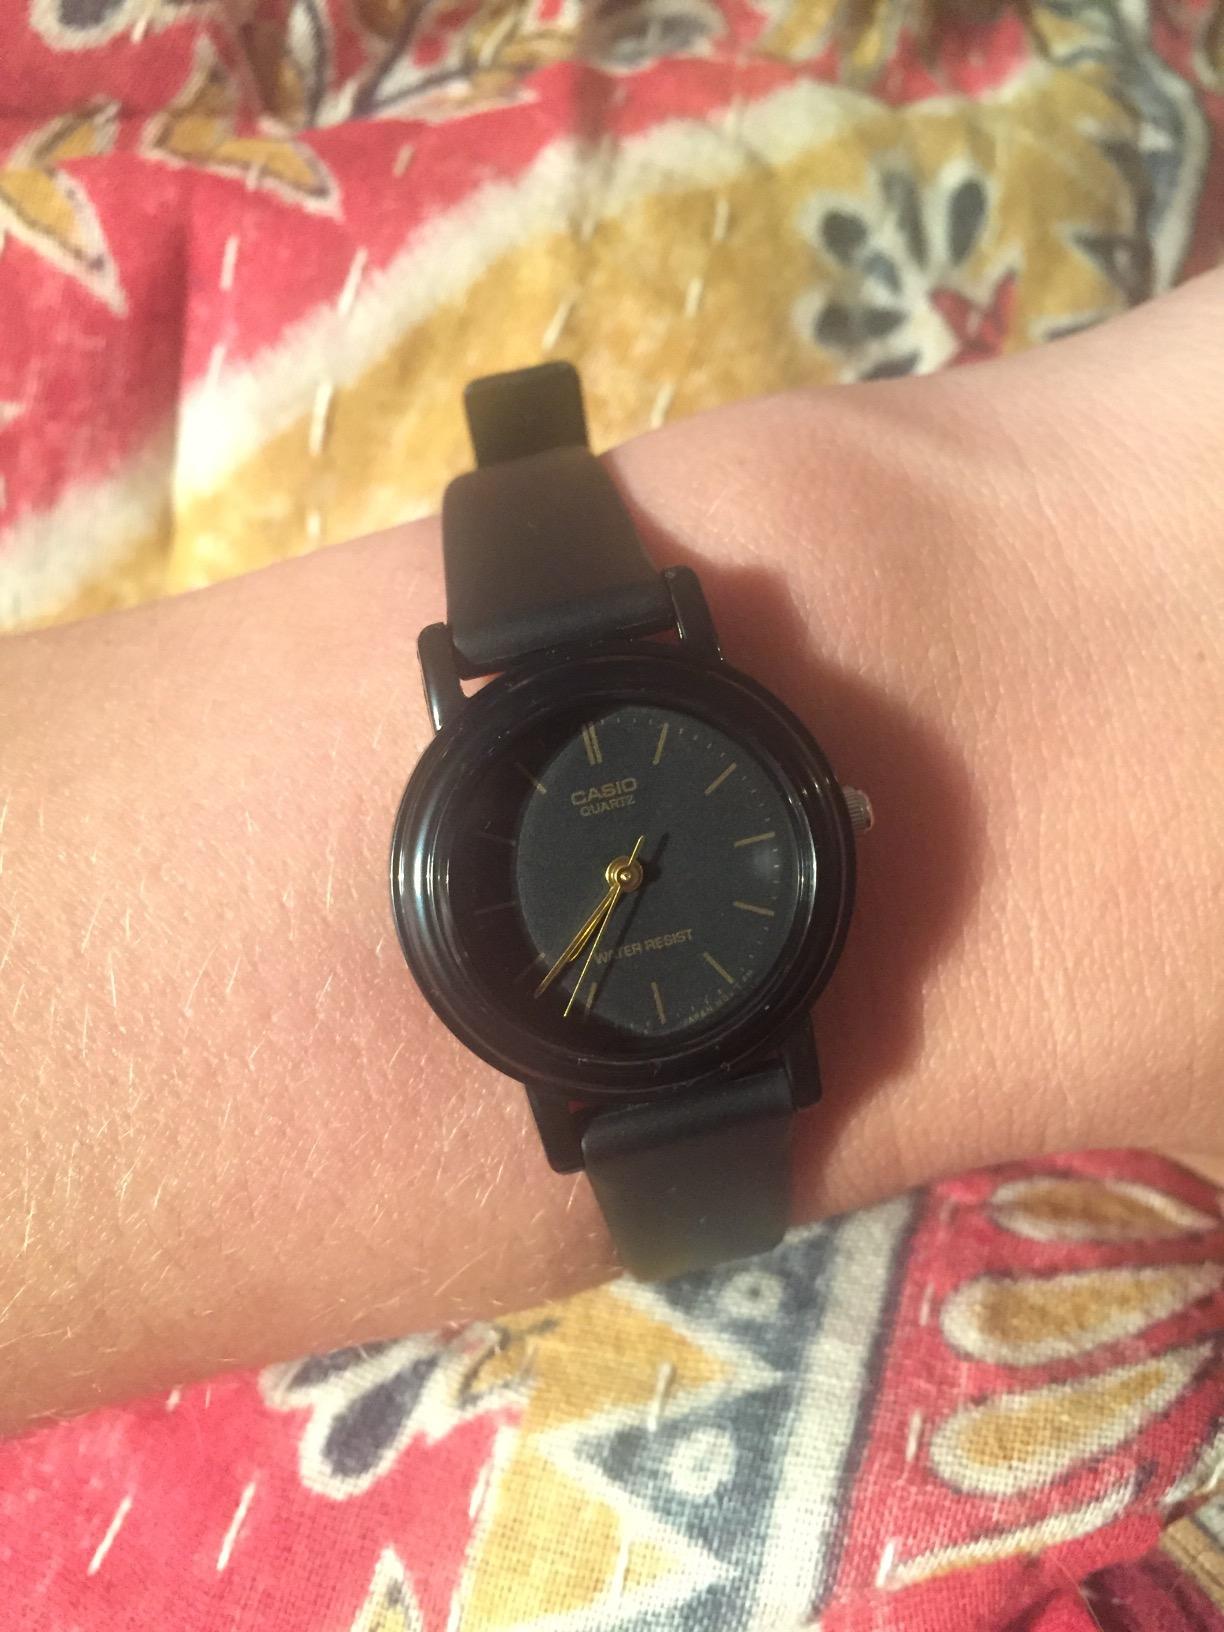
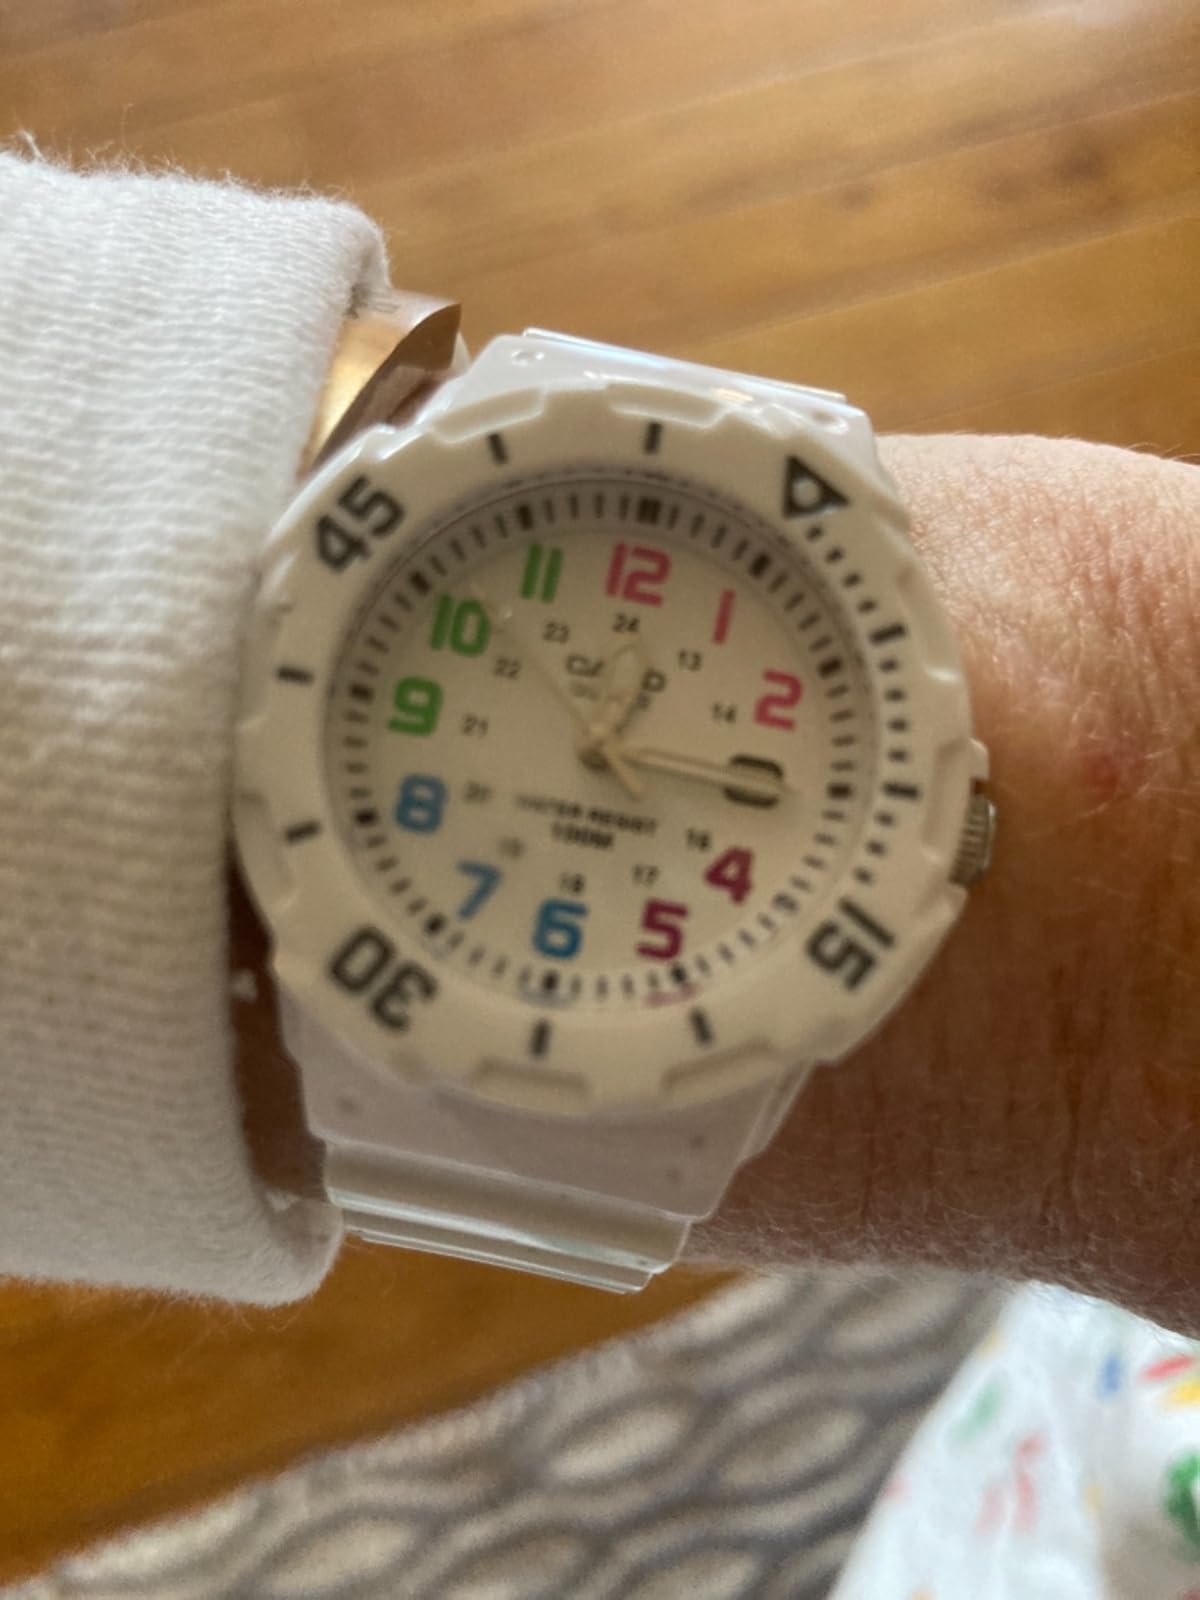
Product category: accessories_watch
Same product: no